David Ellwand

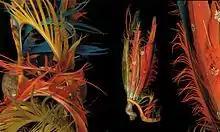
Icarean boot created using feather and wooden objects

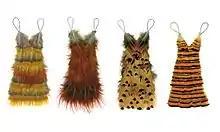
Four shift dresses created using objects from nature including feathers and flowers

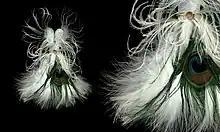
Couture dress created using peacock feathers

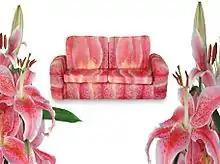
Sofa created using flower petals

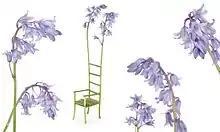
Chair created using bluebell flowers

David Ellwand began his career in photography at the age of 18. In 1991, he set up a photography studio, primarily focusing on producing commercial photography for advertising agencies. He later moved into book illustration and photography, using a variety of mixed media, formatting, and techniques. Several of his better known works include black-and-white photographs, as well as collage and mixed media using hand-tinted, full-colour photography, using natural items and household objects.